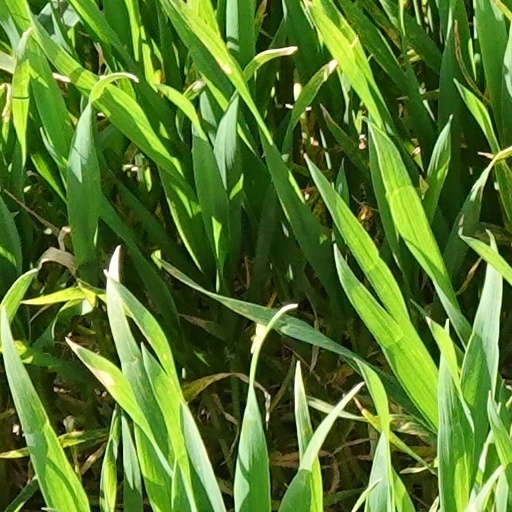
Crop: wheat